About You (The 1975 song)

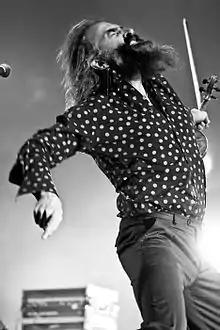
Warren Ellis (pictured) of Dirty Three and Nick Cave and the Bad Seeds performed on the track.

Healy envisioned "About You" as a musical continuation of the band's 2013 hit single "Robbers". He credited musician and composer Warren Ellis - who contributed string arrangements to the album - with having a significant influence on the track's creative direction. He noted that the initial version of the track was "really simple" and "stylistically a little bit cleaner" than "Robbers", before Ellis "made it all weird and shoegazey". Healy felt Ellis' work on the track was characterized by the "moving, weird distortion" present throughout the arrangement, which he felt lent the song a "gothic feeling". He elaborated: "Even though it’s major key, [Ellis] gave it this terror, which makes my performance in it a lot less romantic because everything is mushing together, and it’s violent." He elaborated: "I’ve always loved those kinds of Cronenberg, body-horror analogies, the tension between death and sex. I think that the morose can be quite sensual, and there’s quite a bit of that in my work."